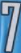
Number: 7